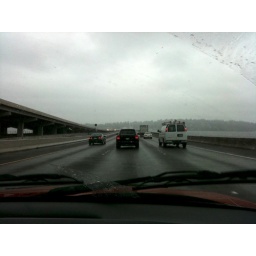
Amanda and I cross the I-90 bridge for the last time in a good long while. It's a rather rainy day.